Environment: real
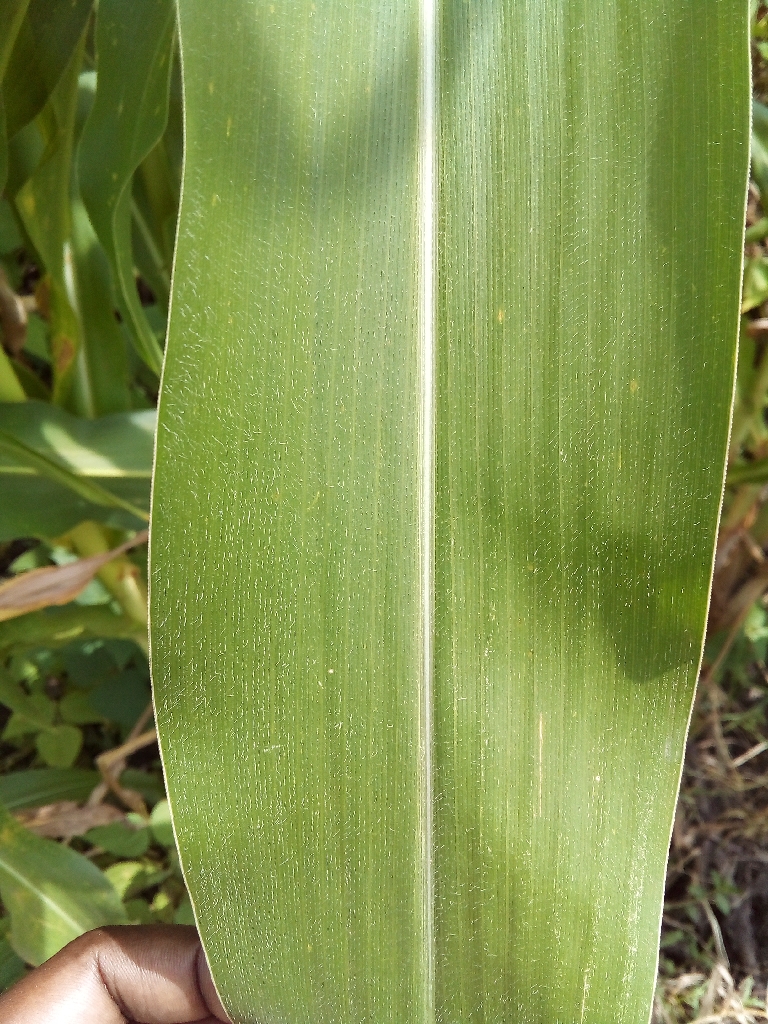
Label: healthy